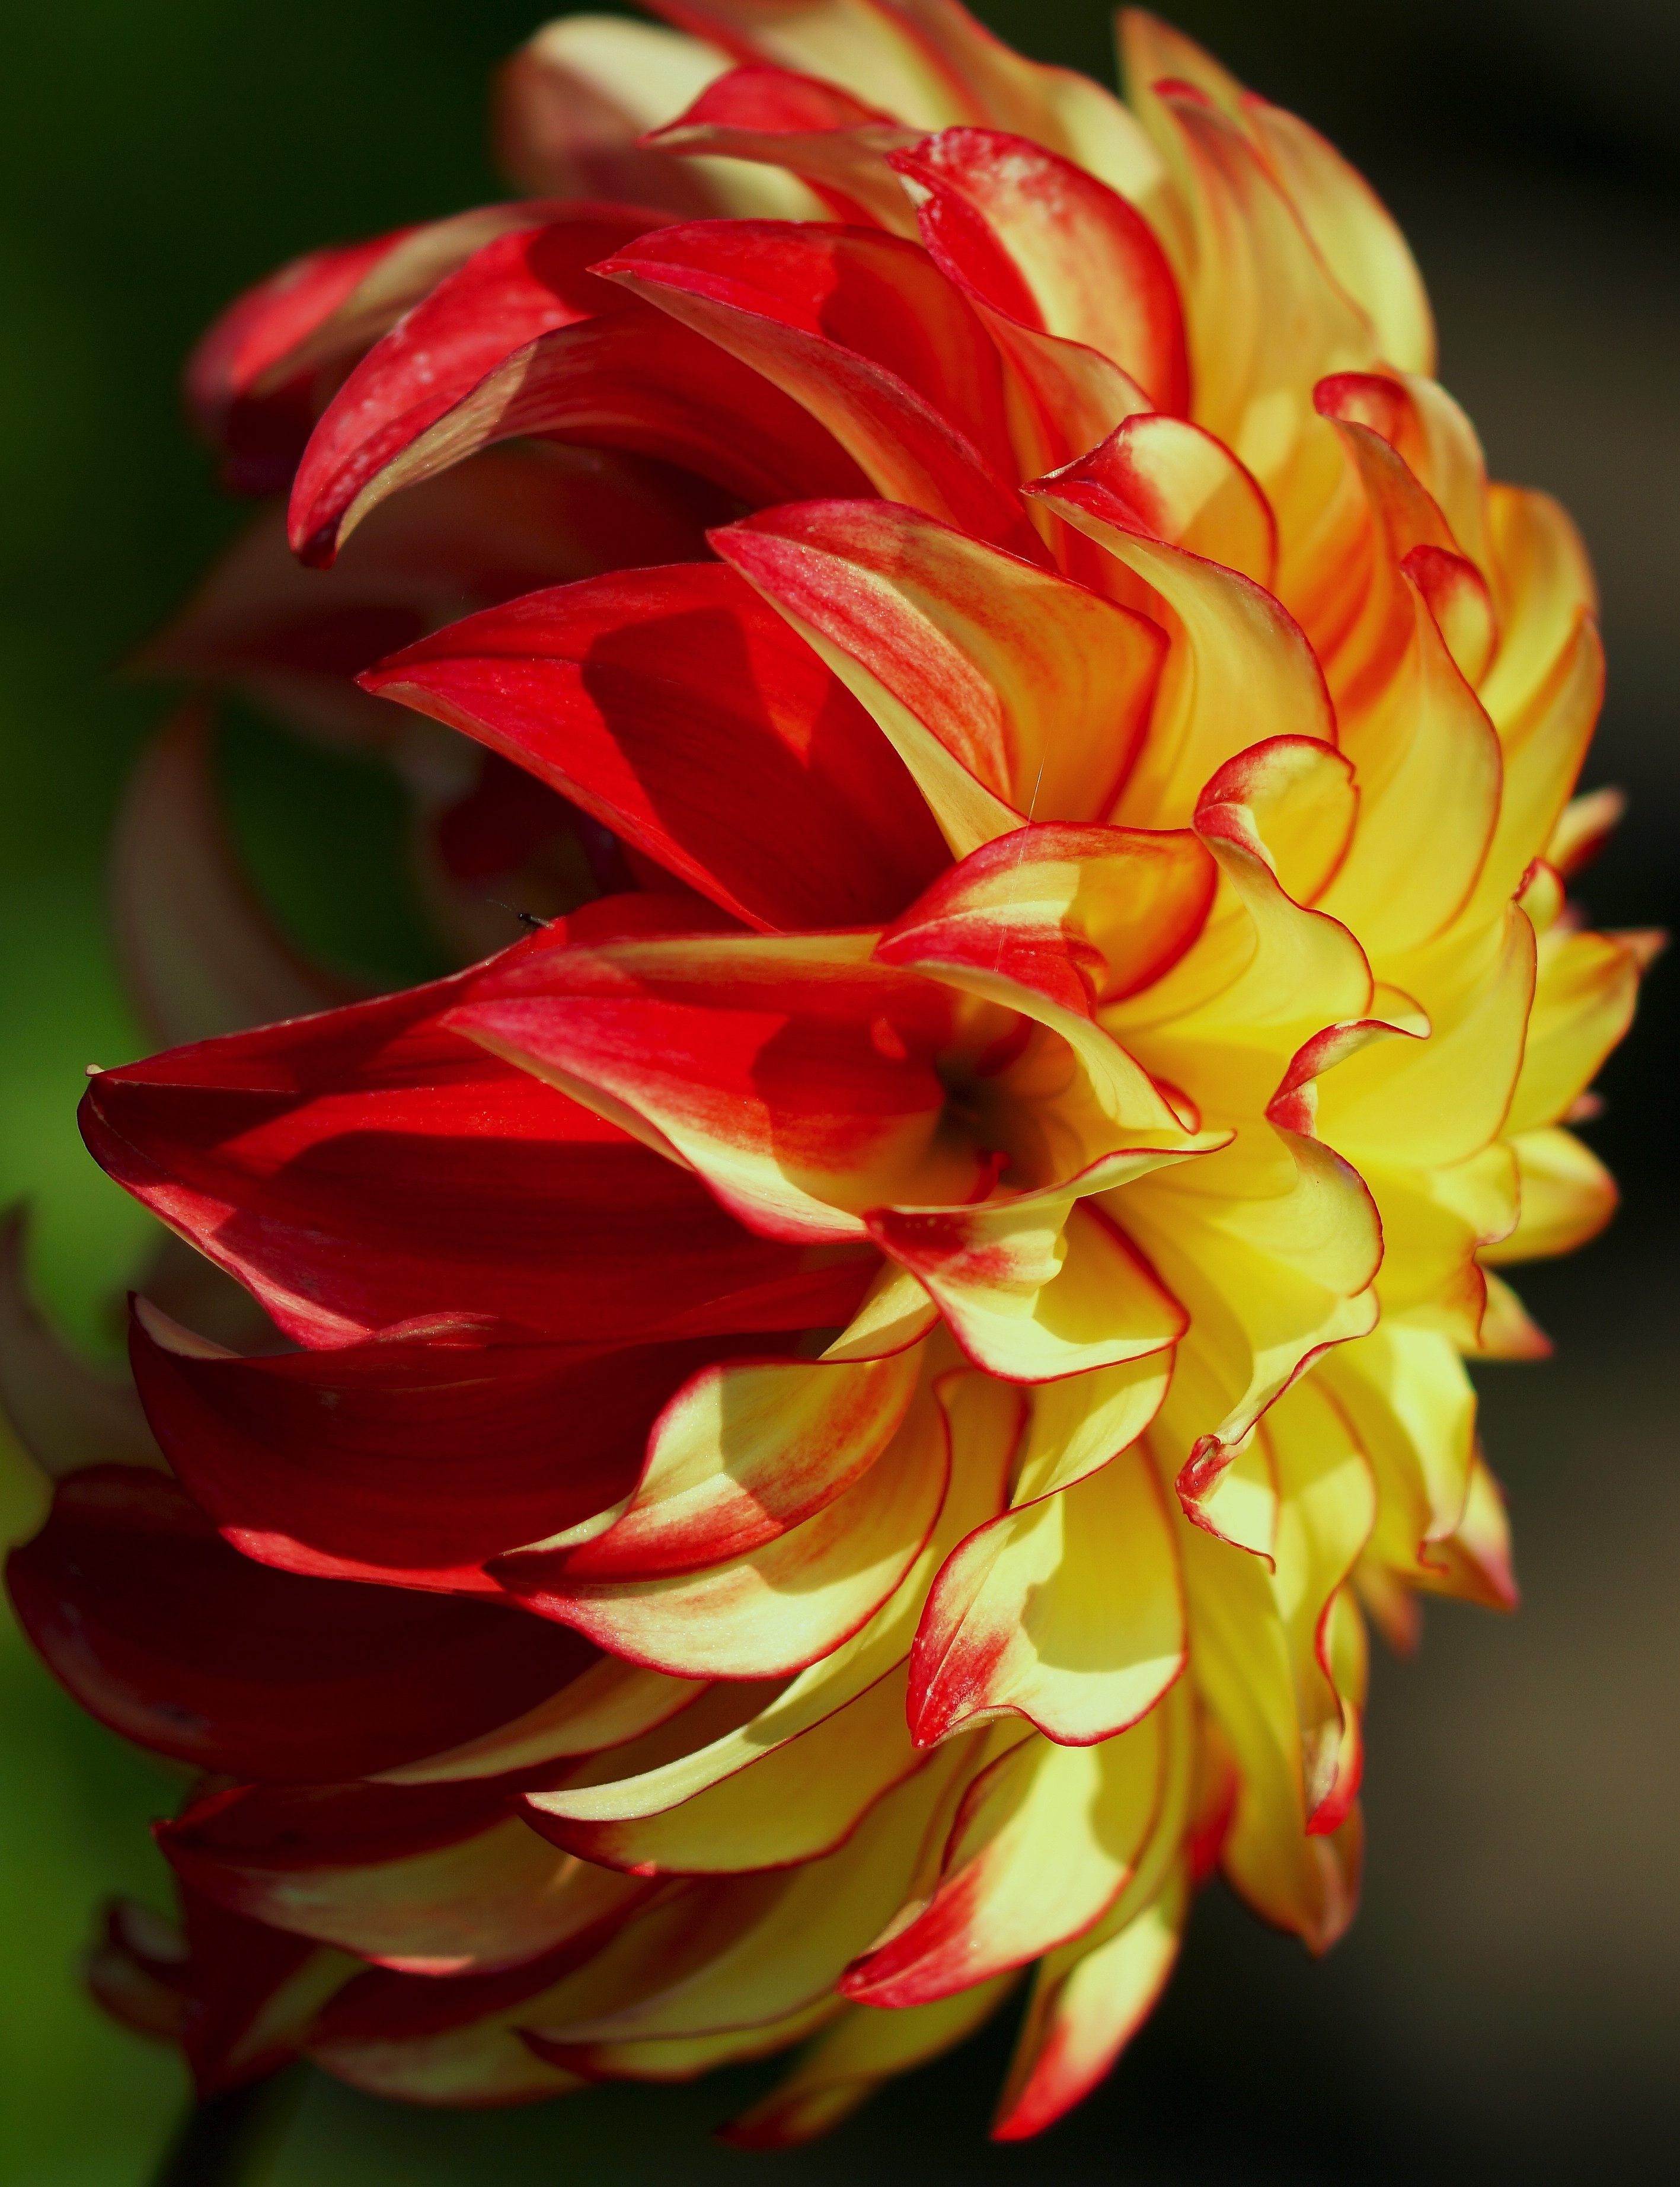
blossom, light, plant, texture, flower, petal, bloom, decoration, pattern, red, autumn, yellow, garden, flora, close up, dahlia, flower garden, late summer, dahlia garden, macro photography, garden plant, flowering plant, daisy family, blossom flowers, greeting cards design, plant stem, land plant